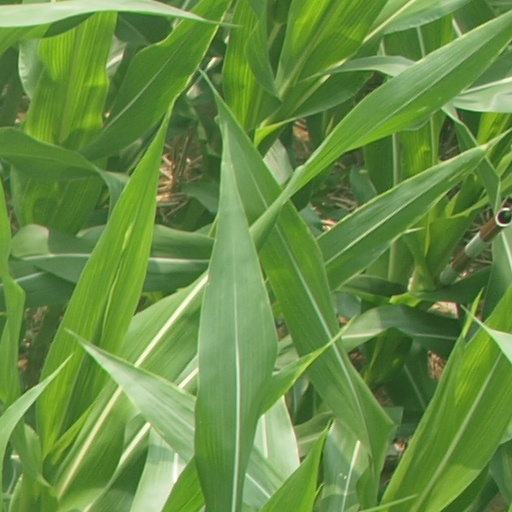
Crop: maize; corn